Ruiju Myōgishō

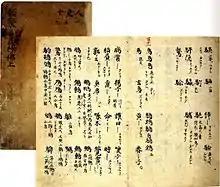
"Ruiju myōgishō", located in the Tenri Central Library in Nara, Japan

The is a Japanese dictionary from the late Heian Period. The title, sometimes abbreviated as "Myōgishō", combines the "ruiju" ("classified dictionary") from the "Wamyō Ruijushō" and the "myōgi" ("pronunciation and meaning/definition") from the "Tenrei Banshō Myōgi". Additional Buddhist titles, like "Sanbō ruiju myōgishō" (三宝類聚名義抄), use the word "sanbō" (三宝 "Three Jewels") because the text was divided into "butsu" (仏 "Buddha"), "hō" (法 "Dharma"), and" sō" (僧 "Sangha") sections.